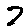
Label: 7